Redistricting in Wisconsin

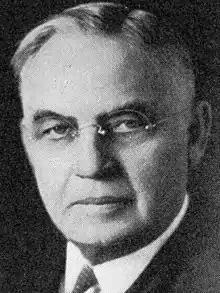
Rosenberry circa 1940

By 1950, it had been nearly 30 years since the Wisconsin Legislature had passed a full redistricting plan. The 1931 law (1931 Wisc. S.S. Act 27) made only minor changes to the 1921 plan, and no redistricting act was passed subsequent to the 1940 census. The Legislature's inaction led to a lawsuit on constitutional grounds, but the Wisconsin Supreme Court ruled in "State ex rel Martin v. Zimmerman" that they could not compel the Legislature to pass a redistricting plan. With the population changes since 1920, the districts had fallen far from the goal of equal representation and the issue had begun to cause political agitation in the state. In 1950, responding to public pressure, the Legislative Council created an apportionment study committee, composed of two senators, three representatives, and three members of the public. The committee was chaired by recently retired Chief Justice Marvin B. Rosenberry and came to be known as the "Rosenberry Commission".